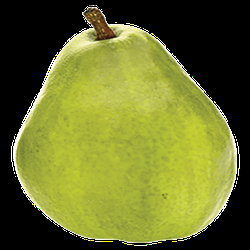
Label: Pear